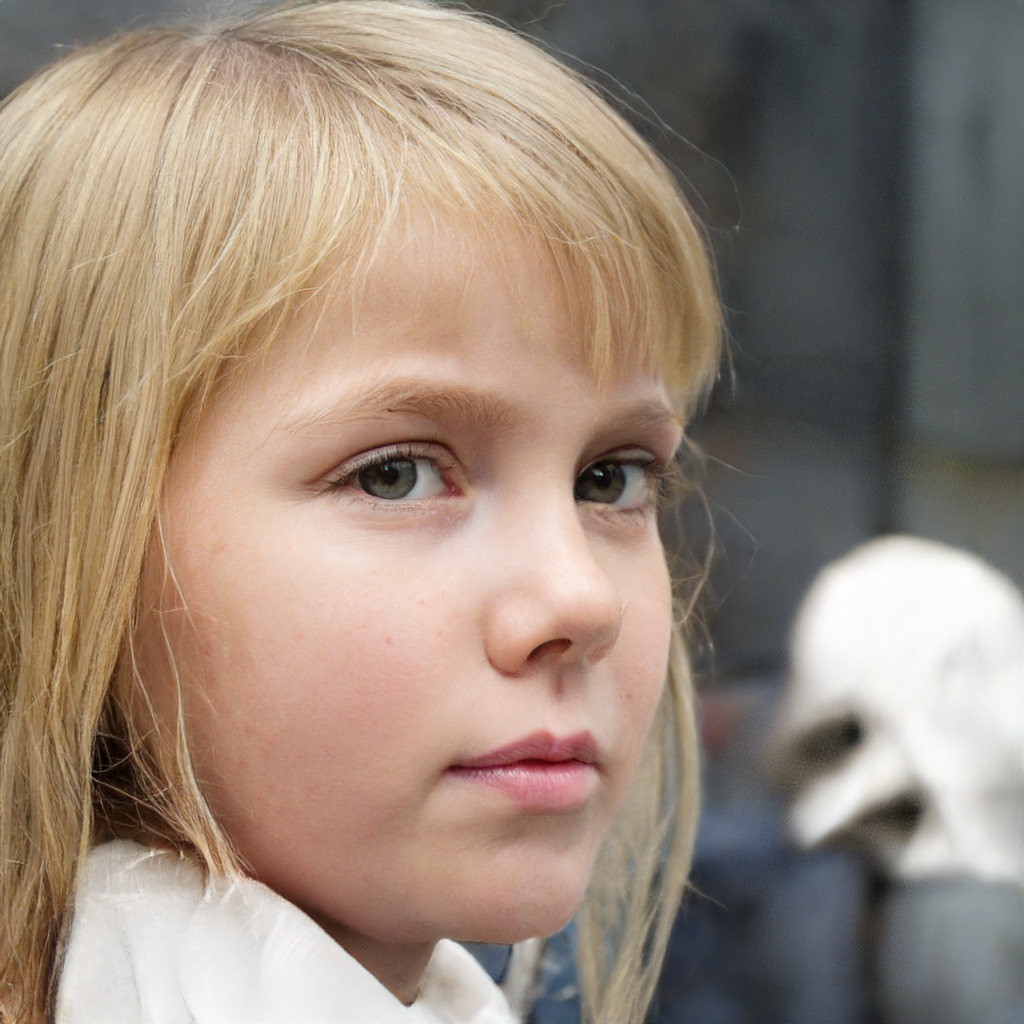
Gender: Female